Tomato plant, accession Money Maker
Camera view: bottom (45 deg); turntable rotation: 90 degrees
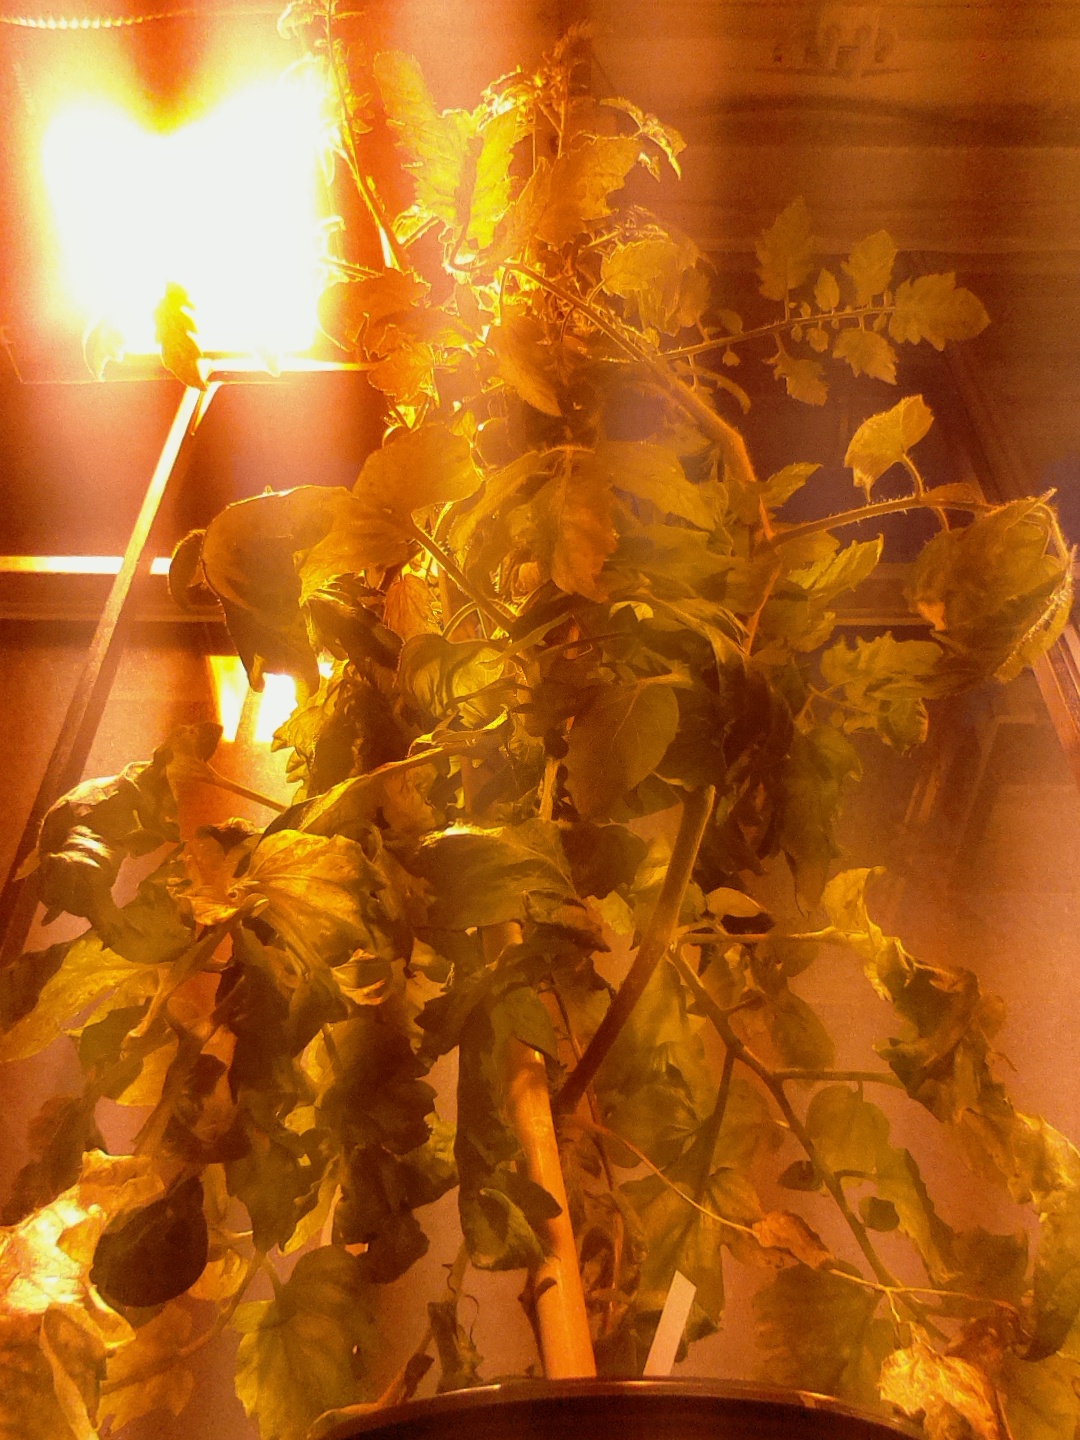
BBCH growth stage 73: 30%-40% of final fruit size